Cinderella II: Dreams Come True

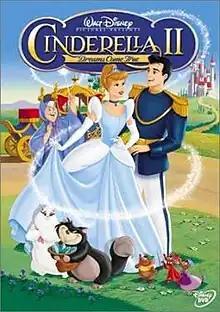
DVD cover art

Cinderella II: Dreams Come True (also known as Cinderella 2: Dreams Come True) is a 2002 American animated direct-to-video fantasy anthology film and serves as the sequel to the 1950 film "Cinderella". Directed by John Kafka from a screenplay written by Jill E. Blotevogel, Tom Rogers, and Julie Selbo, it is the first in the "Cinderella" franchise to use digital ink and paint and stars the voices of Jennifer Hale, Russi Taylor, Corey Burton, and Rob Paulsen. The film centers on Jaq, Gus, the Fairy Godmother, and the rest of the mice, as they create a three-story narrative about what happened after Cinderella married Prince Charming and moved in his castle along with the mice, her stepsisters, and Lady Tremaine's cat, Lucifer.